Dominance and submission

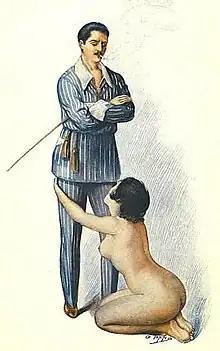
A 1921 illustration of female submission. The male is clothed while the female is naked and waiting on corporal punishment being administered on her. The art is by Georges Topfer from his work "Le rêve d’un flagellant" ("The Dream of a Flagellant").

Dominance and submission (D/s) is a set of behaviors, customs, and rituals involving the submission of one person to another in an erotic episode or lifestyle. It is a subset of BDSM. This form of sexual contact and pleasure has been shown to please a minority of people.